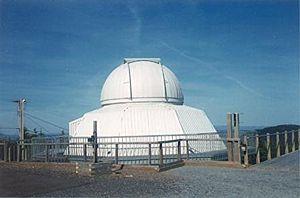
Observatoire Populaire du Mont-Mégantic (OPMM).
L'ASTROLab est un musée scientifique situé dans la région du mont Mégantic, dans la province de Québec, au Canada. Il est géré par le Parc national du Mont-Mégantic. L'ASTROLab est situé à la base de la montagne et ne doit pas être confondu avec l'Observatoire du Mont-Mégantic, situé en haut de la montagne et géré par le Centre de recherche en astrophysique du Québec.